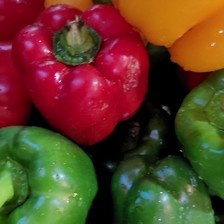
Label: capsicum